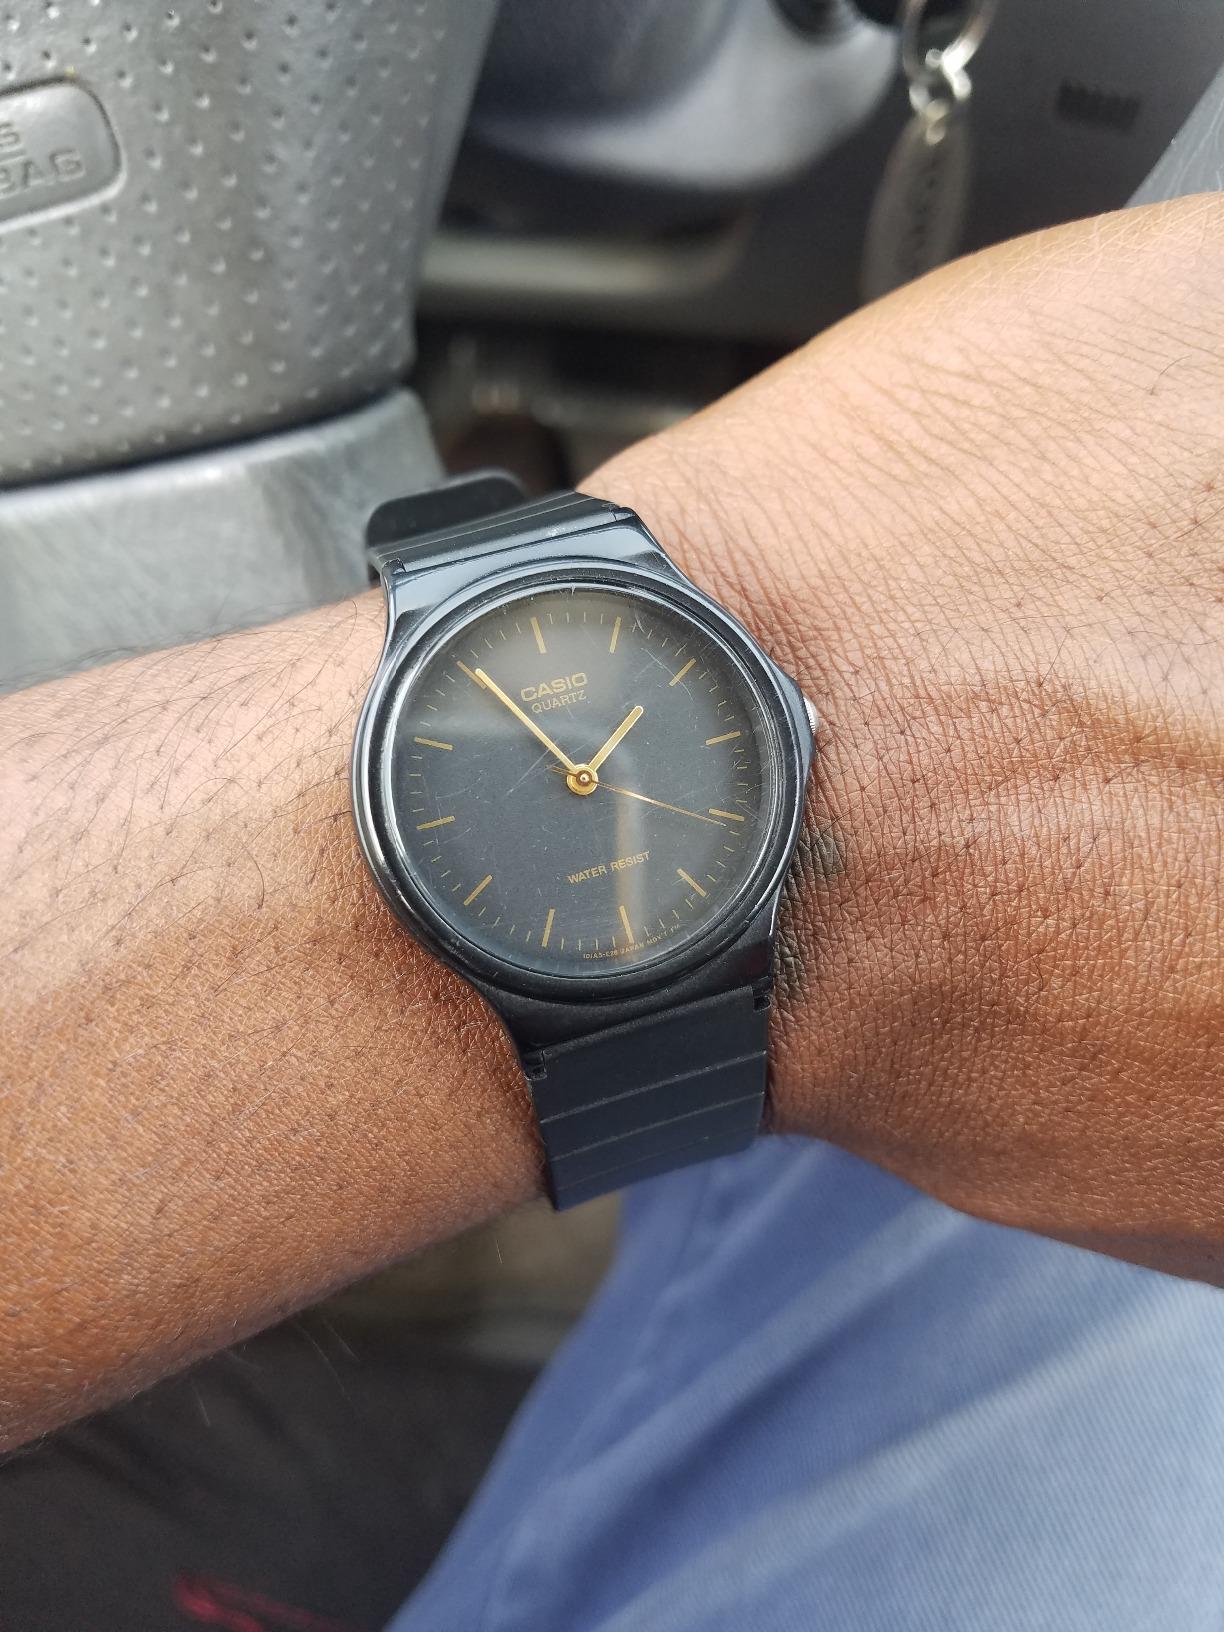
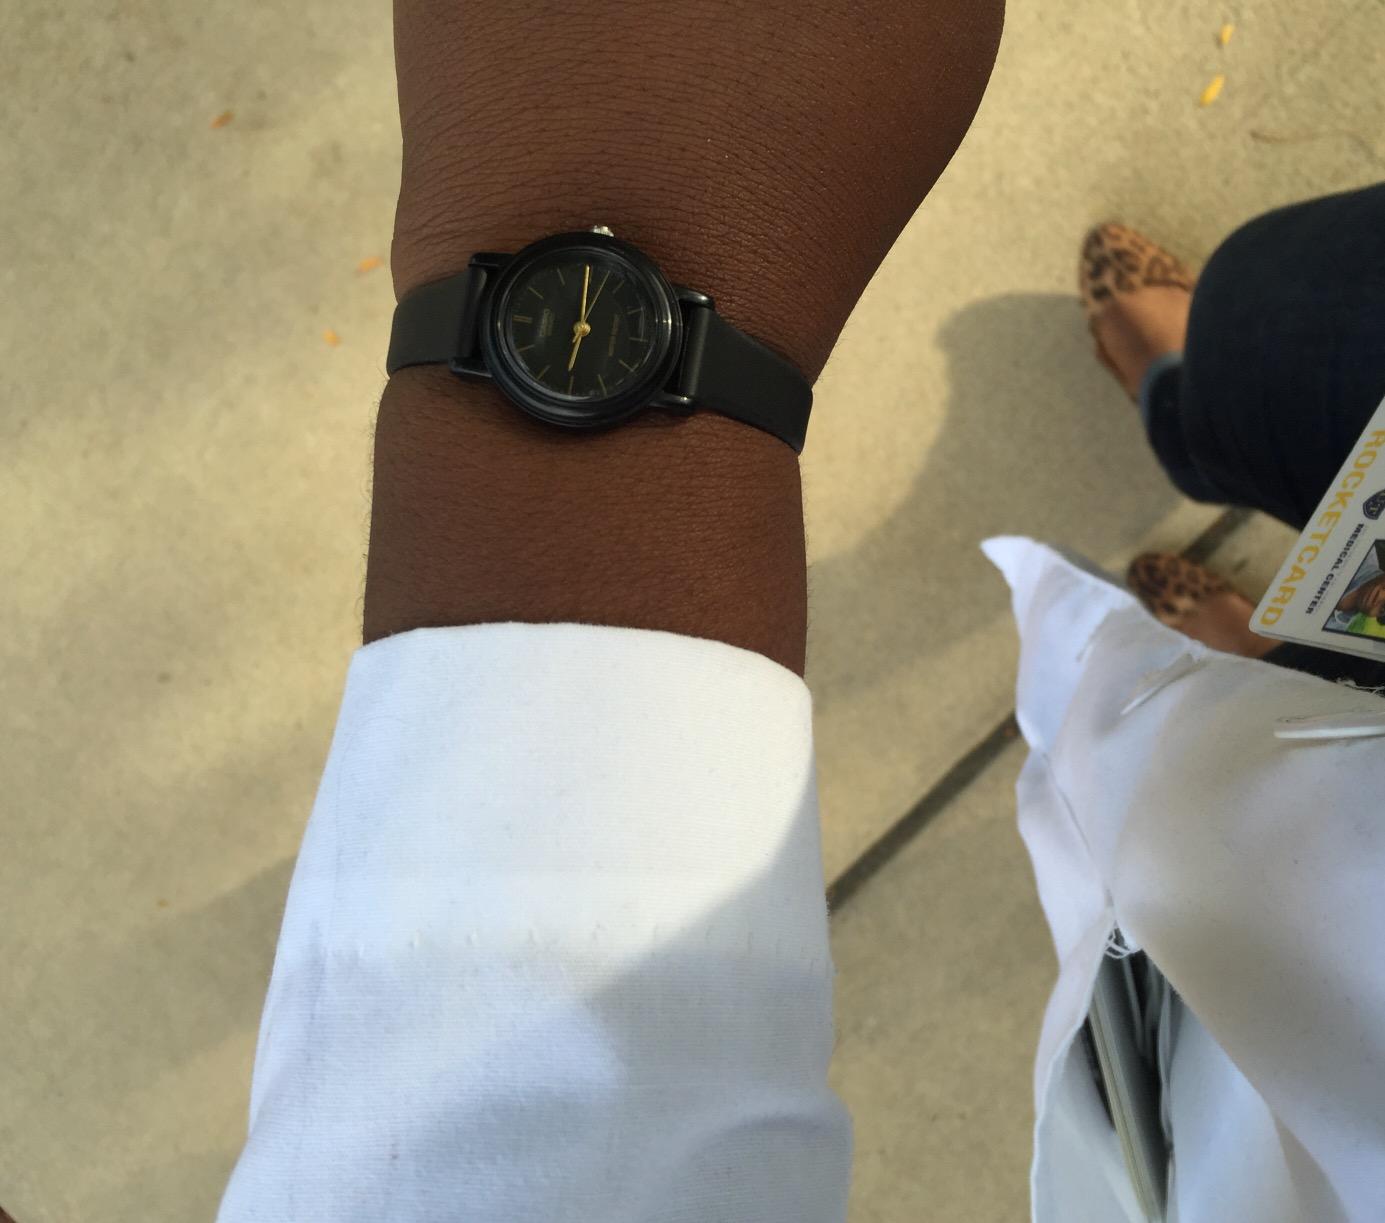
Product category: accessories_watch
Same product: no